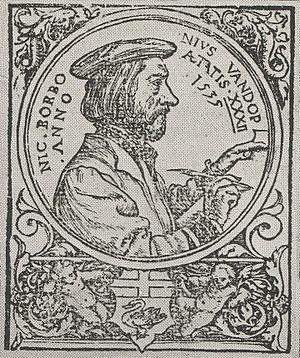
Sébastien Gryphe, ou Sebastianus Gryphius en latin, de son vrai nom Sebastian Greyff, était un imprimeur-libraire français du XVIᵉ siècle.